Sigma 30mm f/1.4 EX DC HSM lens

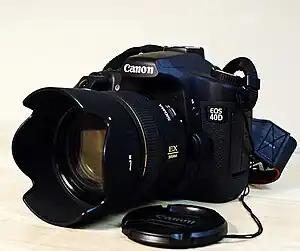
Sigma 30mm f/1.4 EX DC HSM mounted on a Canon EOS 40D, hood attached.

The Sigma 30mm 1.4 EX DC HSM is a wide-aperture photographic lens made by the Sigma Corporation, equipped with a Hyper Sonic Motor (abbreviated HSM, Sigma's trade name for photo lens focusing technology using ultrasonic motor). The lens was produced in Canon EF mount, Four Thirds System, Nikon F-mount, Pentax K mount, the SA mount, and the Sony/Minolta AF Mount varieties, all of the same optical formula. It shipped with a removable petal-type lens hood (62mm diameter). The lens assumes a crop factor of roughly 1.5, and therefore is "not" usable with on full-frame or 135 film cameras.